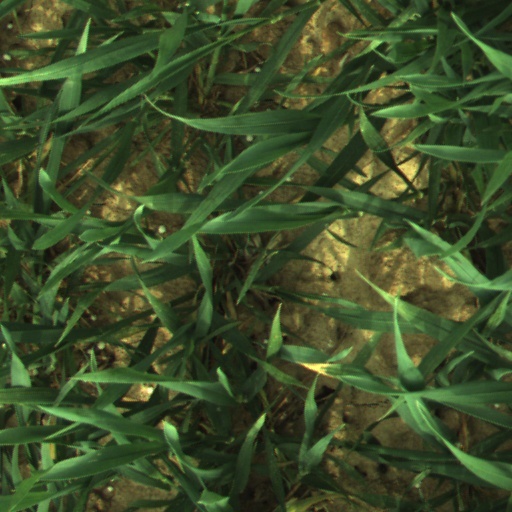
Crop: wheat